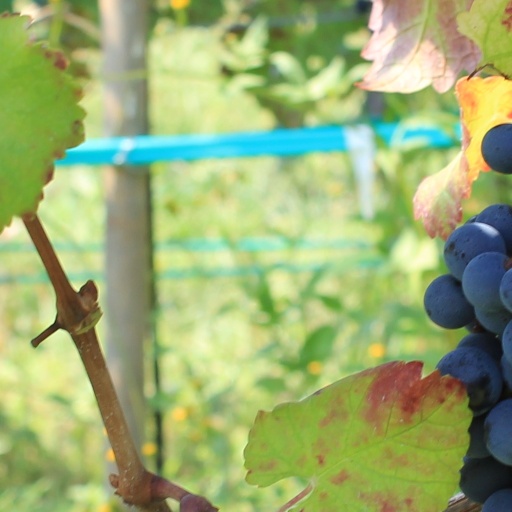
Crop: grape